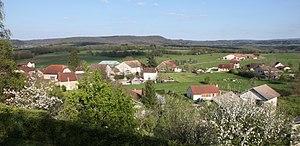
Vue de Rouhe (Doubs).
Rouhe est une commune française située dans le département du Doubs en région Bourgogne-Franche-Comté.